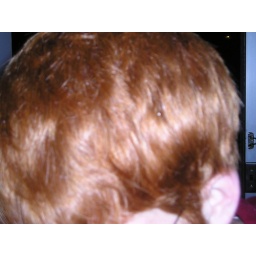
richs hat is in lake george.jpg